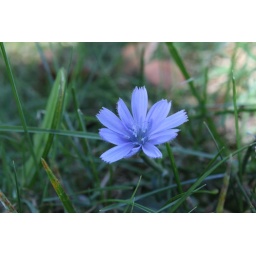
A delicate flower around sharp (greaSY) grass